Kęstutis Krasauskas

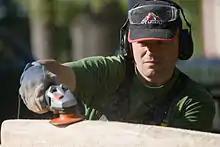
Sculptor Kęstutis Krasauskas

Kęstutis Krasauskas (born September 14, 1968, Panevežys, Lithuania) is a Lithuanian artist and sculptor.